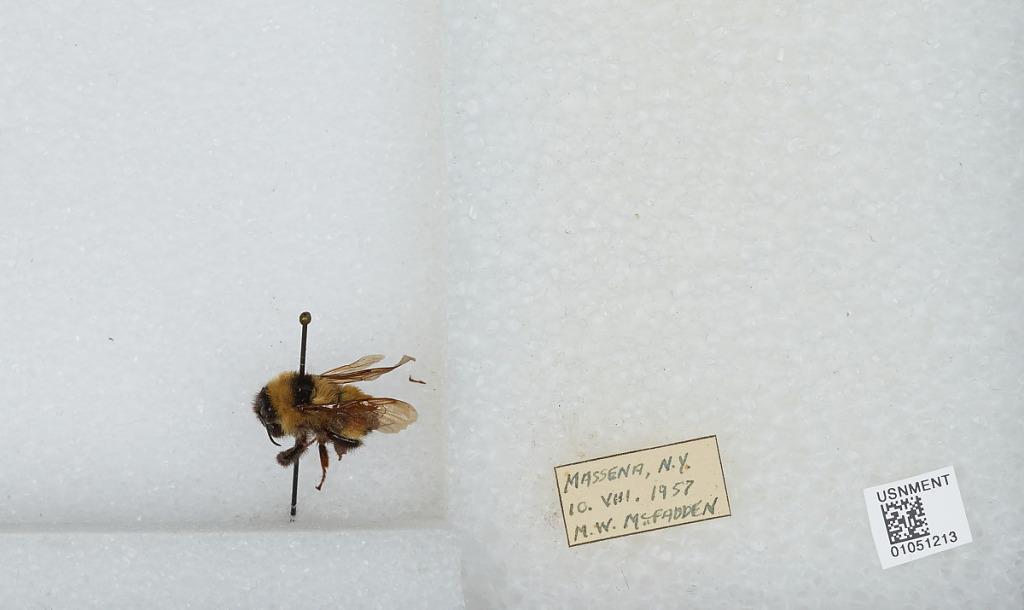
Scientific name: Bombus sp.
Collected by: M. McFadden
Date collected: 1957-8-10
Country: United States
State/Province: New York
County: St. Lawrence
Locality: Massena
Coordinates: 44.9281, -74.8919